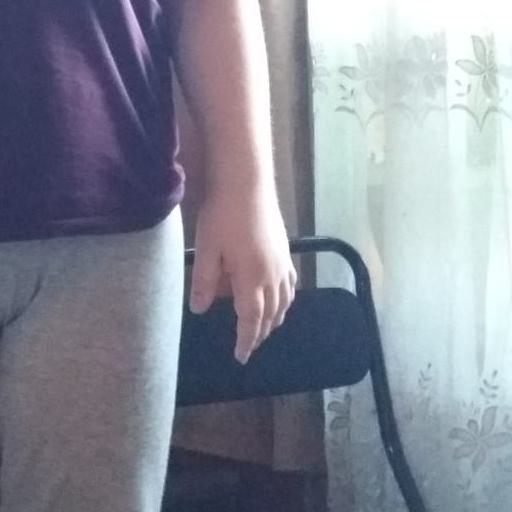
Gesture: no_gesture